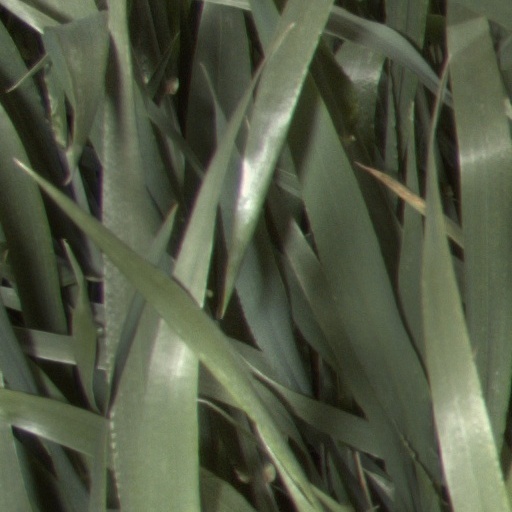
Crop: wheat